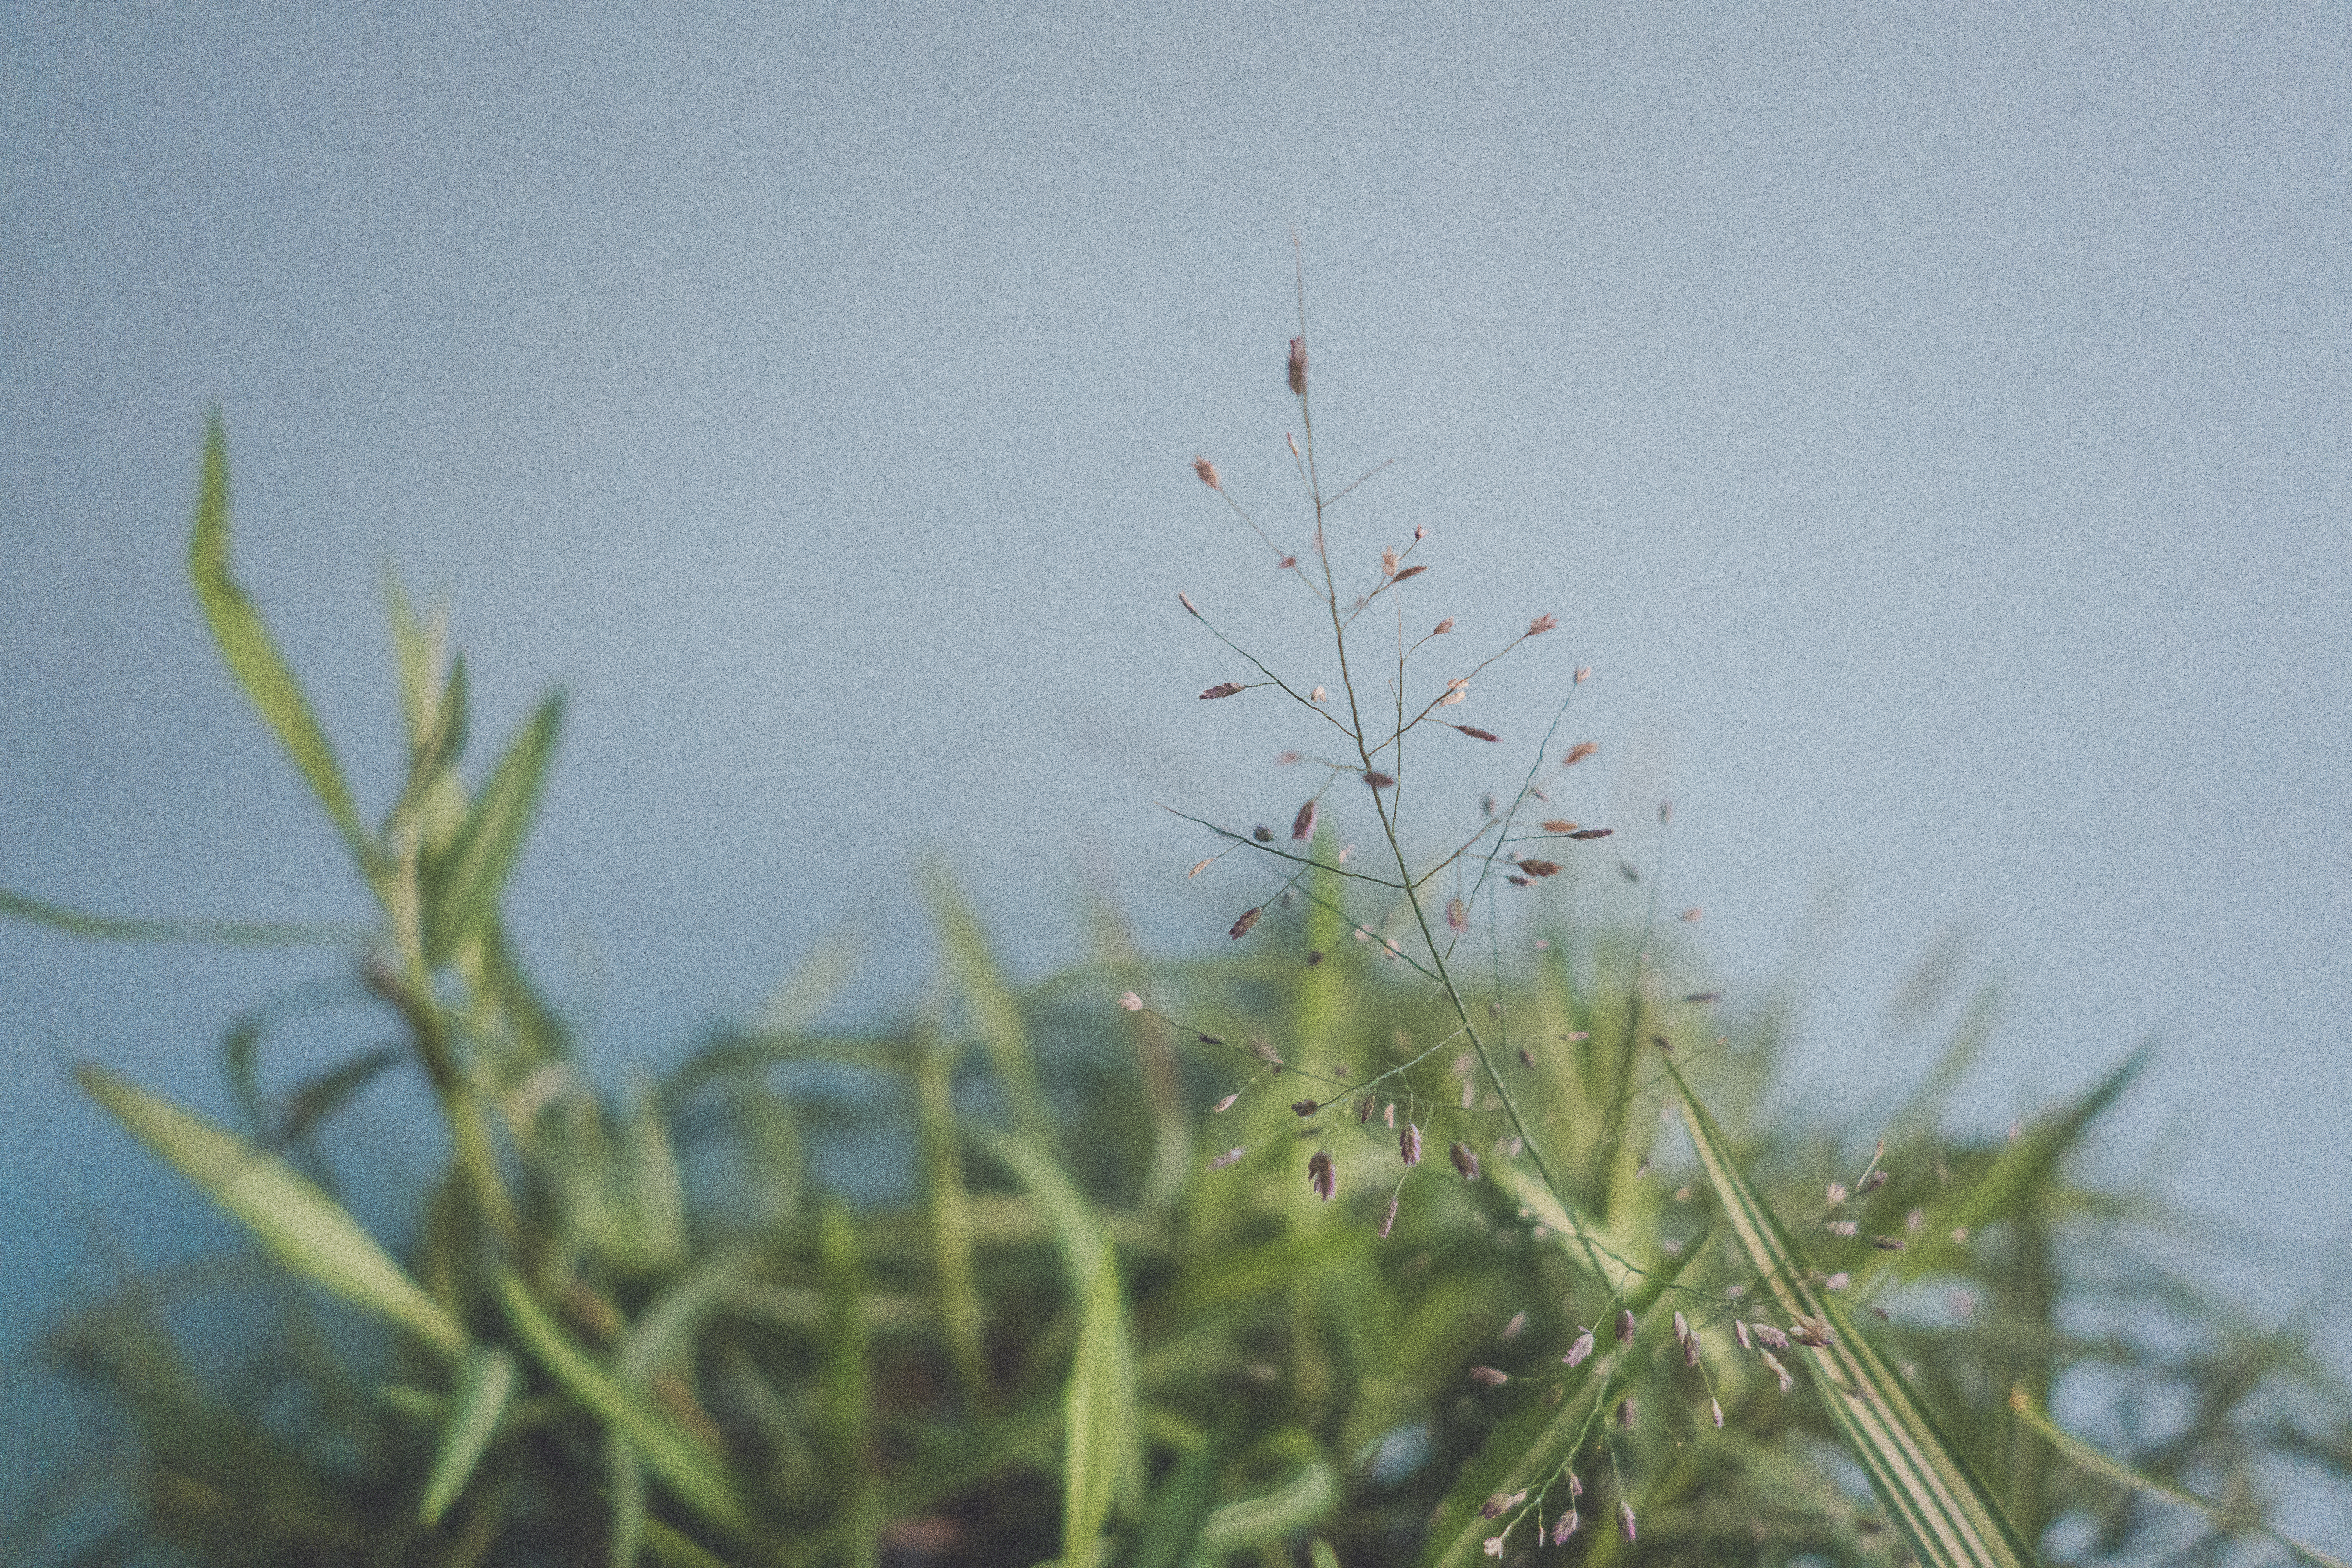
green, trees, cats, sky, plant, terrestrial plant, grass, flowering plant, herbaceous plant, grassland, twig, horizon, prairie, tree, landscape, macro photography, evening, plant stem, natural landscape, field, crop, wind, sedge family, herb, agriculture, poales